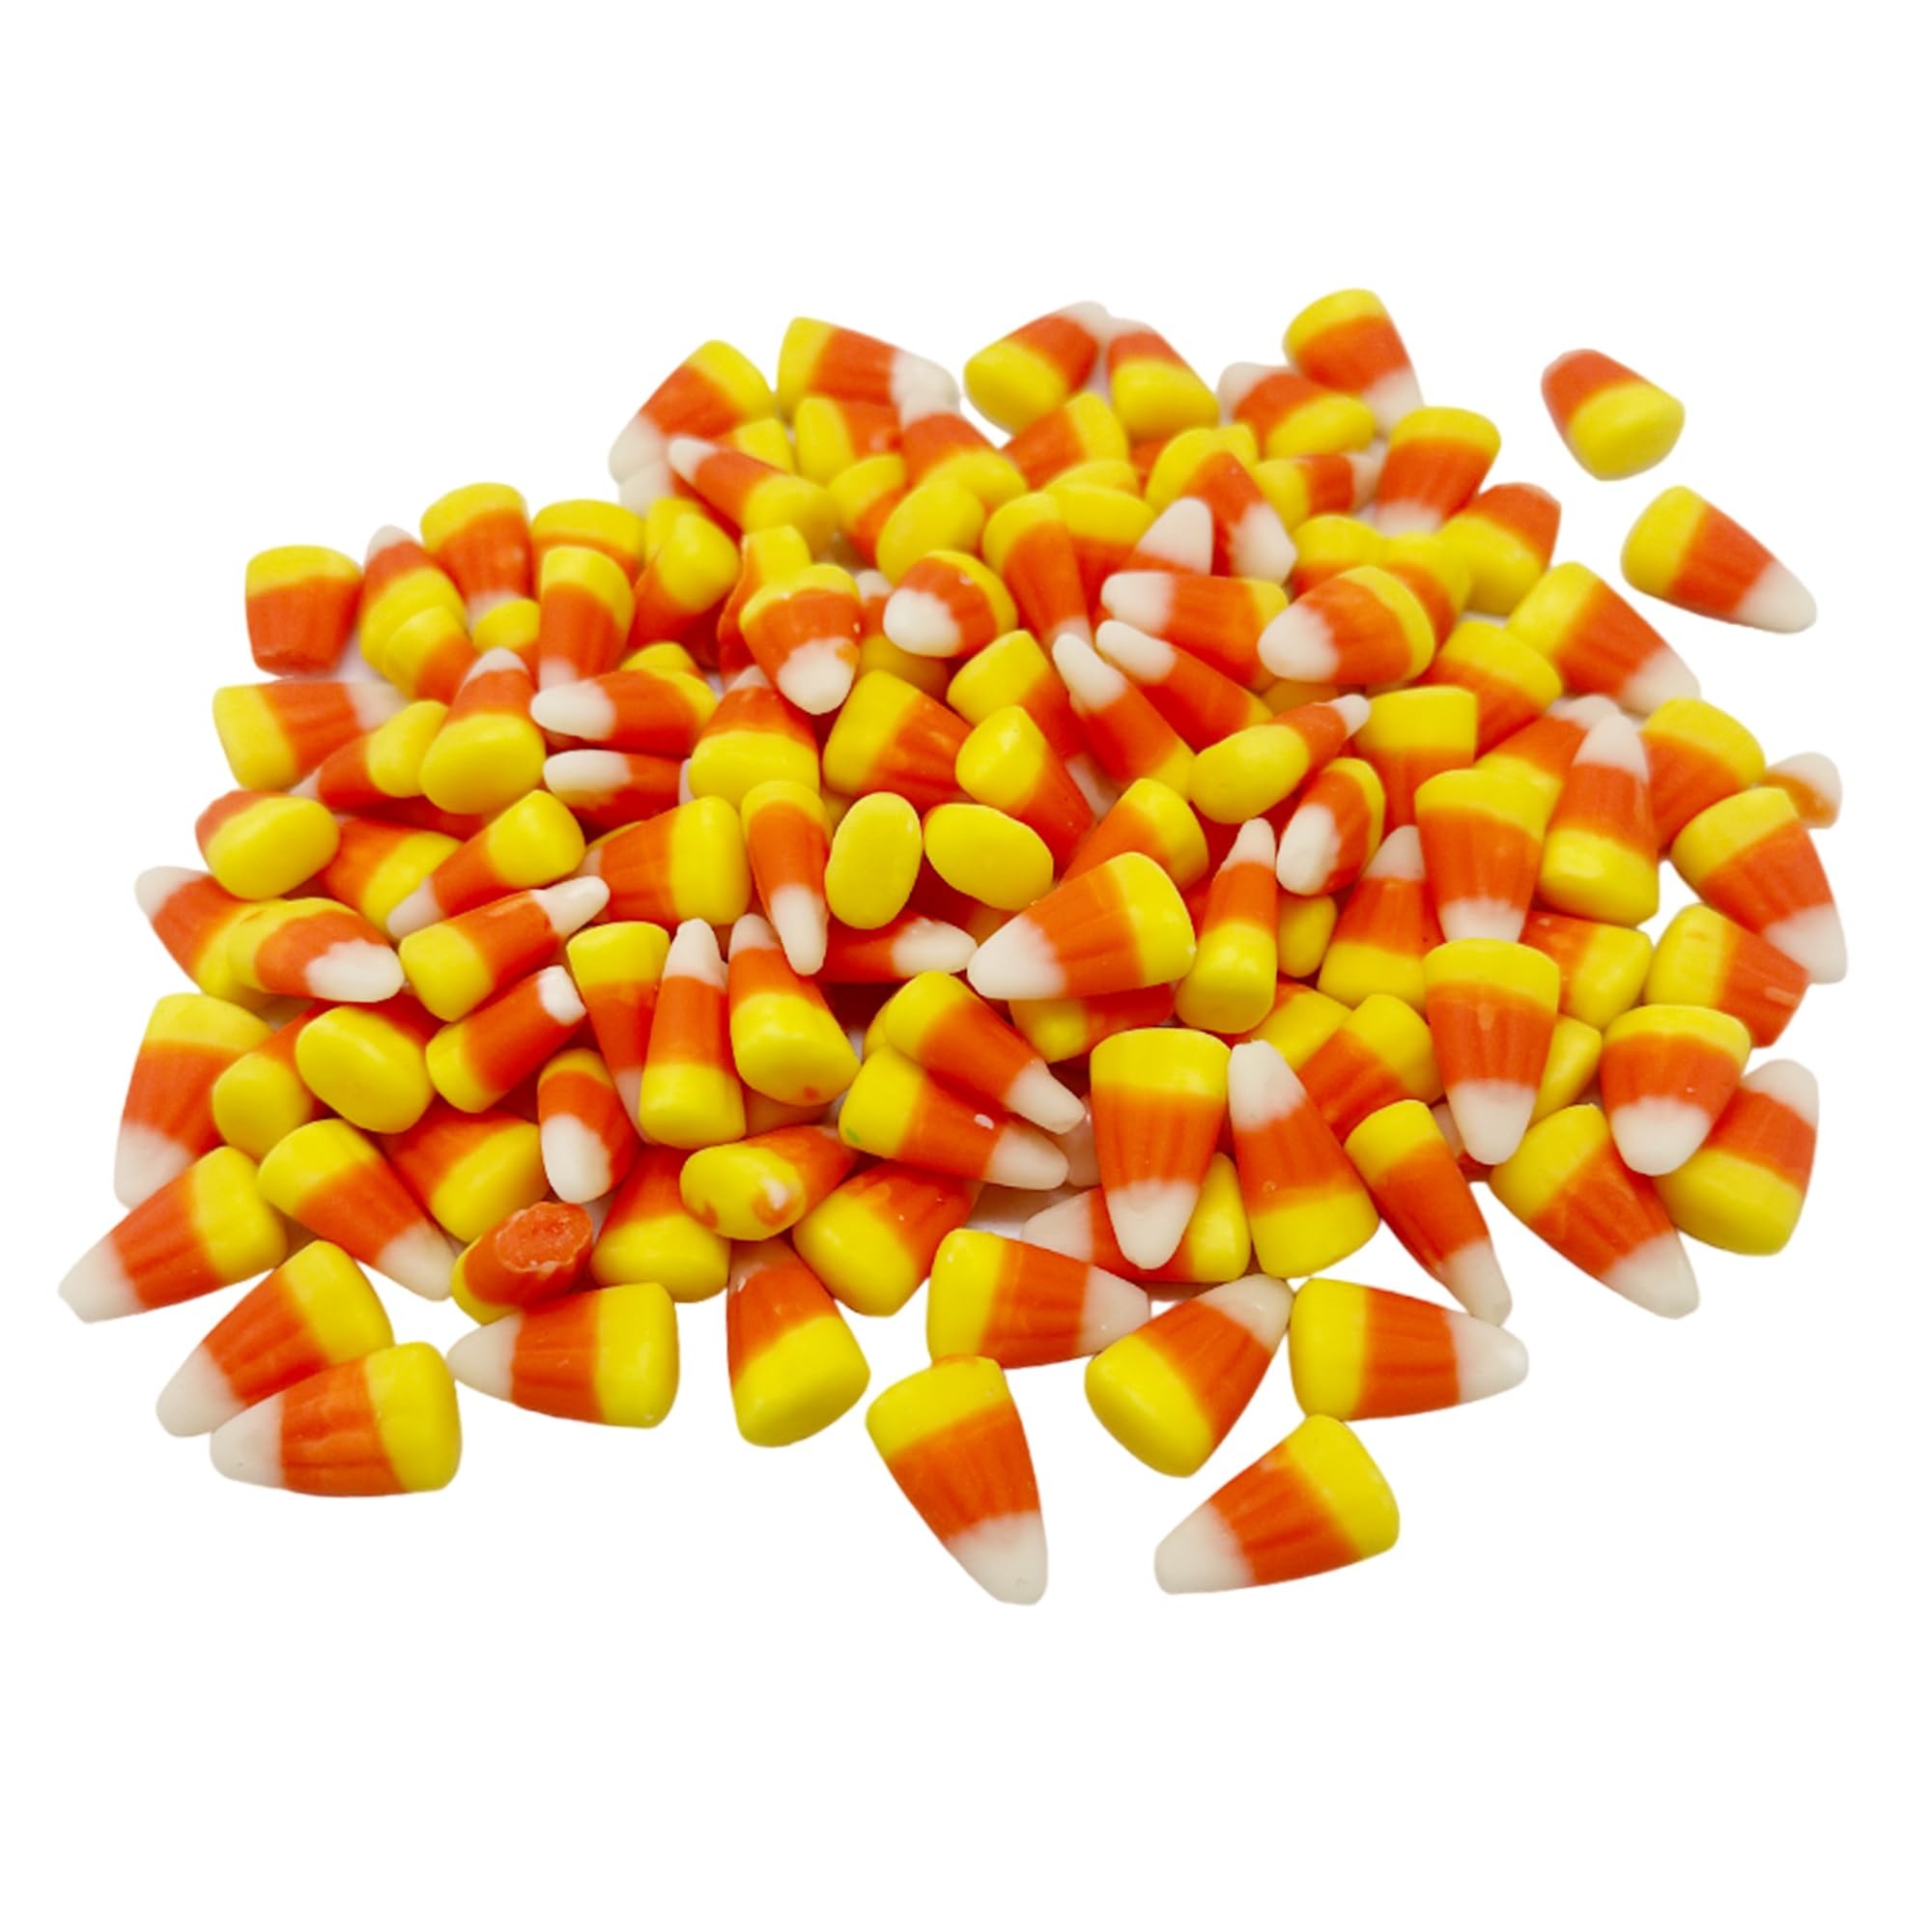
Item Name: Candy Corn - Perfect For Halloween Parties, Trick or Treat Night, Pinatas, Office Candy Bowls, Wedding Favors, Easter Baskets (2 Pound)
Bullet Point 1: 1 Pound Bag: Perfect for a small gathering, filling up a candy dish, or enjoying as a sweet snack.
Bullet Point 2: 2 Pound Bag: Great for parties, decorating baked goods, or sharing with friends and family.
Bullet Point 3: 3 Pound Bag: Ideal for large events, Halloween parties, or stocking up for the season.
Product Description: Celebrate the season with the timeless treat that everyone loves – Candy Corn! With its iconic tri-color design and sweet, mellow flavor, Candy Corn is the perfect addition to your fall festivities, Halloween parties, or any time you crave a nostalgic treat. Whether you're decorating desserts, filling up candy dishes, or simply enjoying a handful, our Candy Corn is available in convenient 1, 2, and 3-pound bags to suit your needs.
Value: 32.0
Unit: Ounce

Price: 14.99